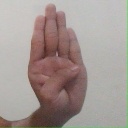
अक्षर: ब